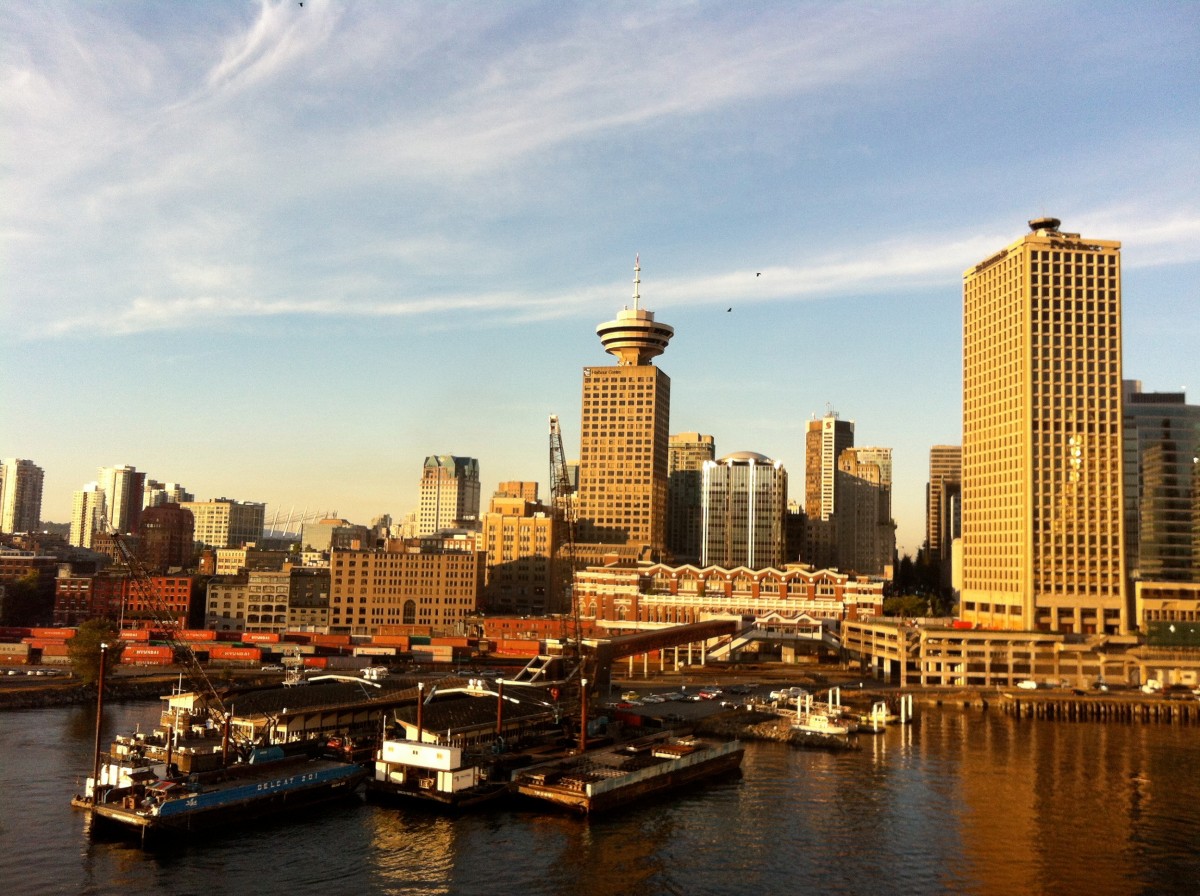
Tags: skyline, city, skyscraper, cityscape, downtown, dusk, evening, reflection, landmark, harbor, waterway, tower block, metropolis, urban area, geographical feature, human settlement